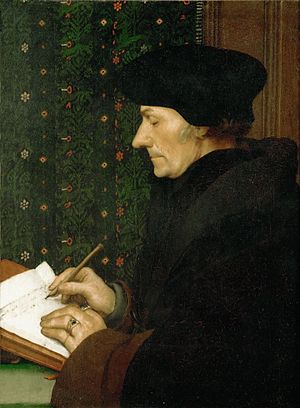
Bibelhumanisme
Erasmus af Rotterdam